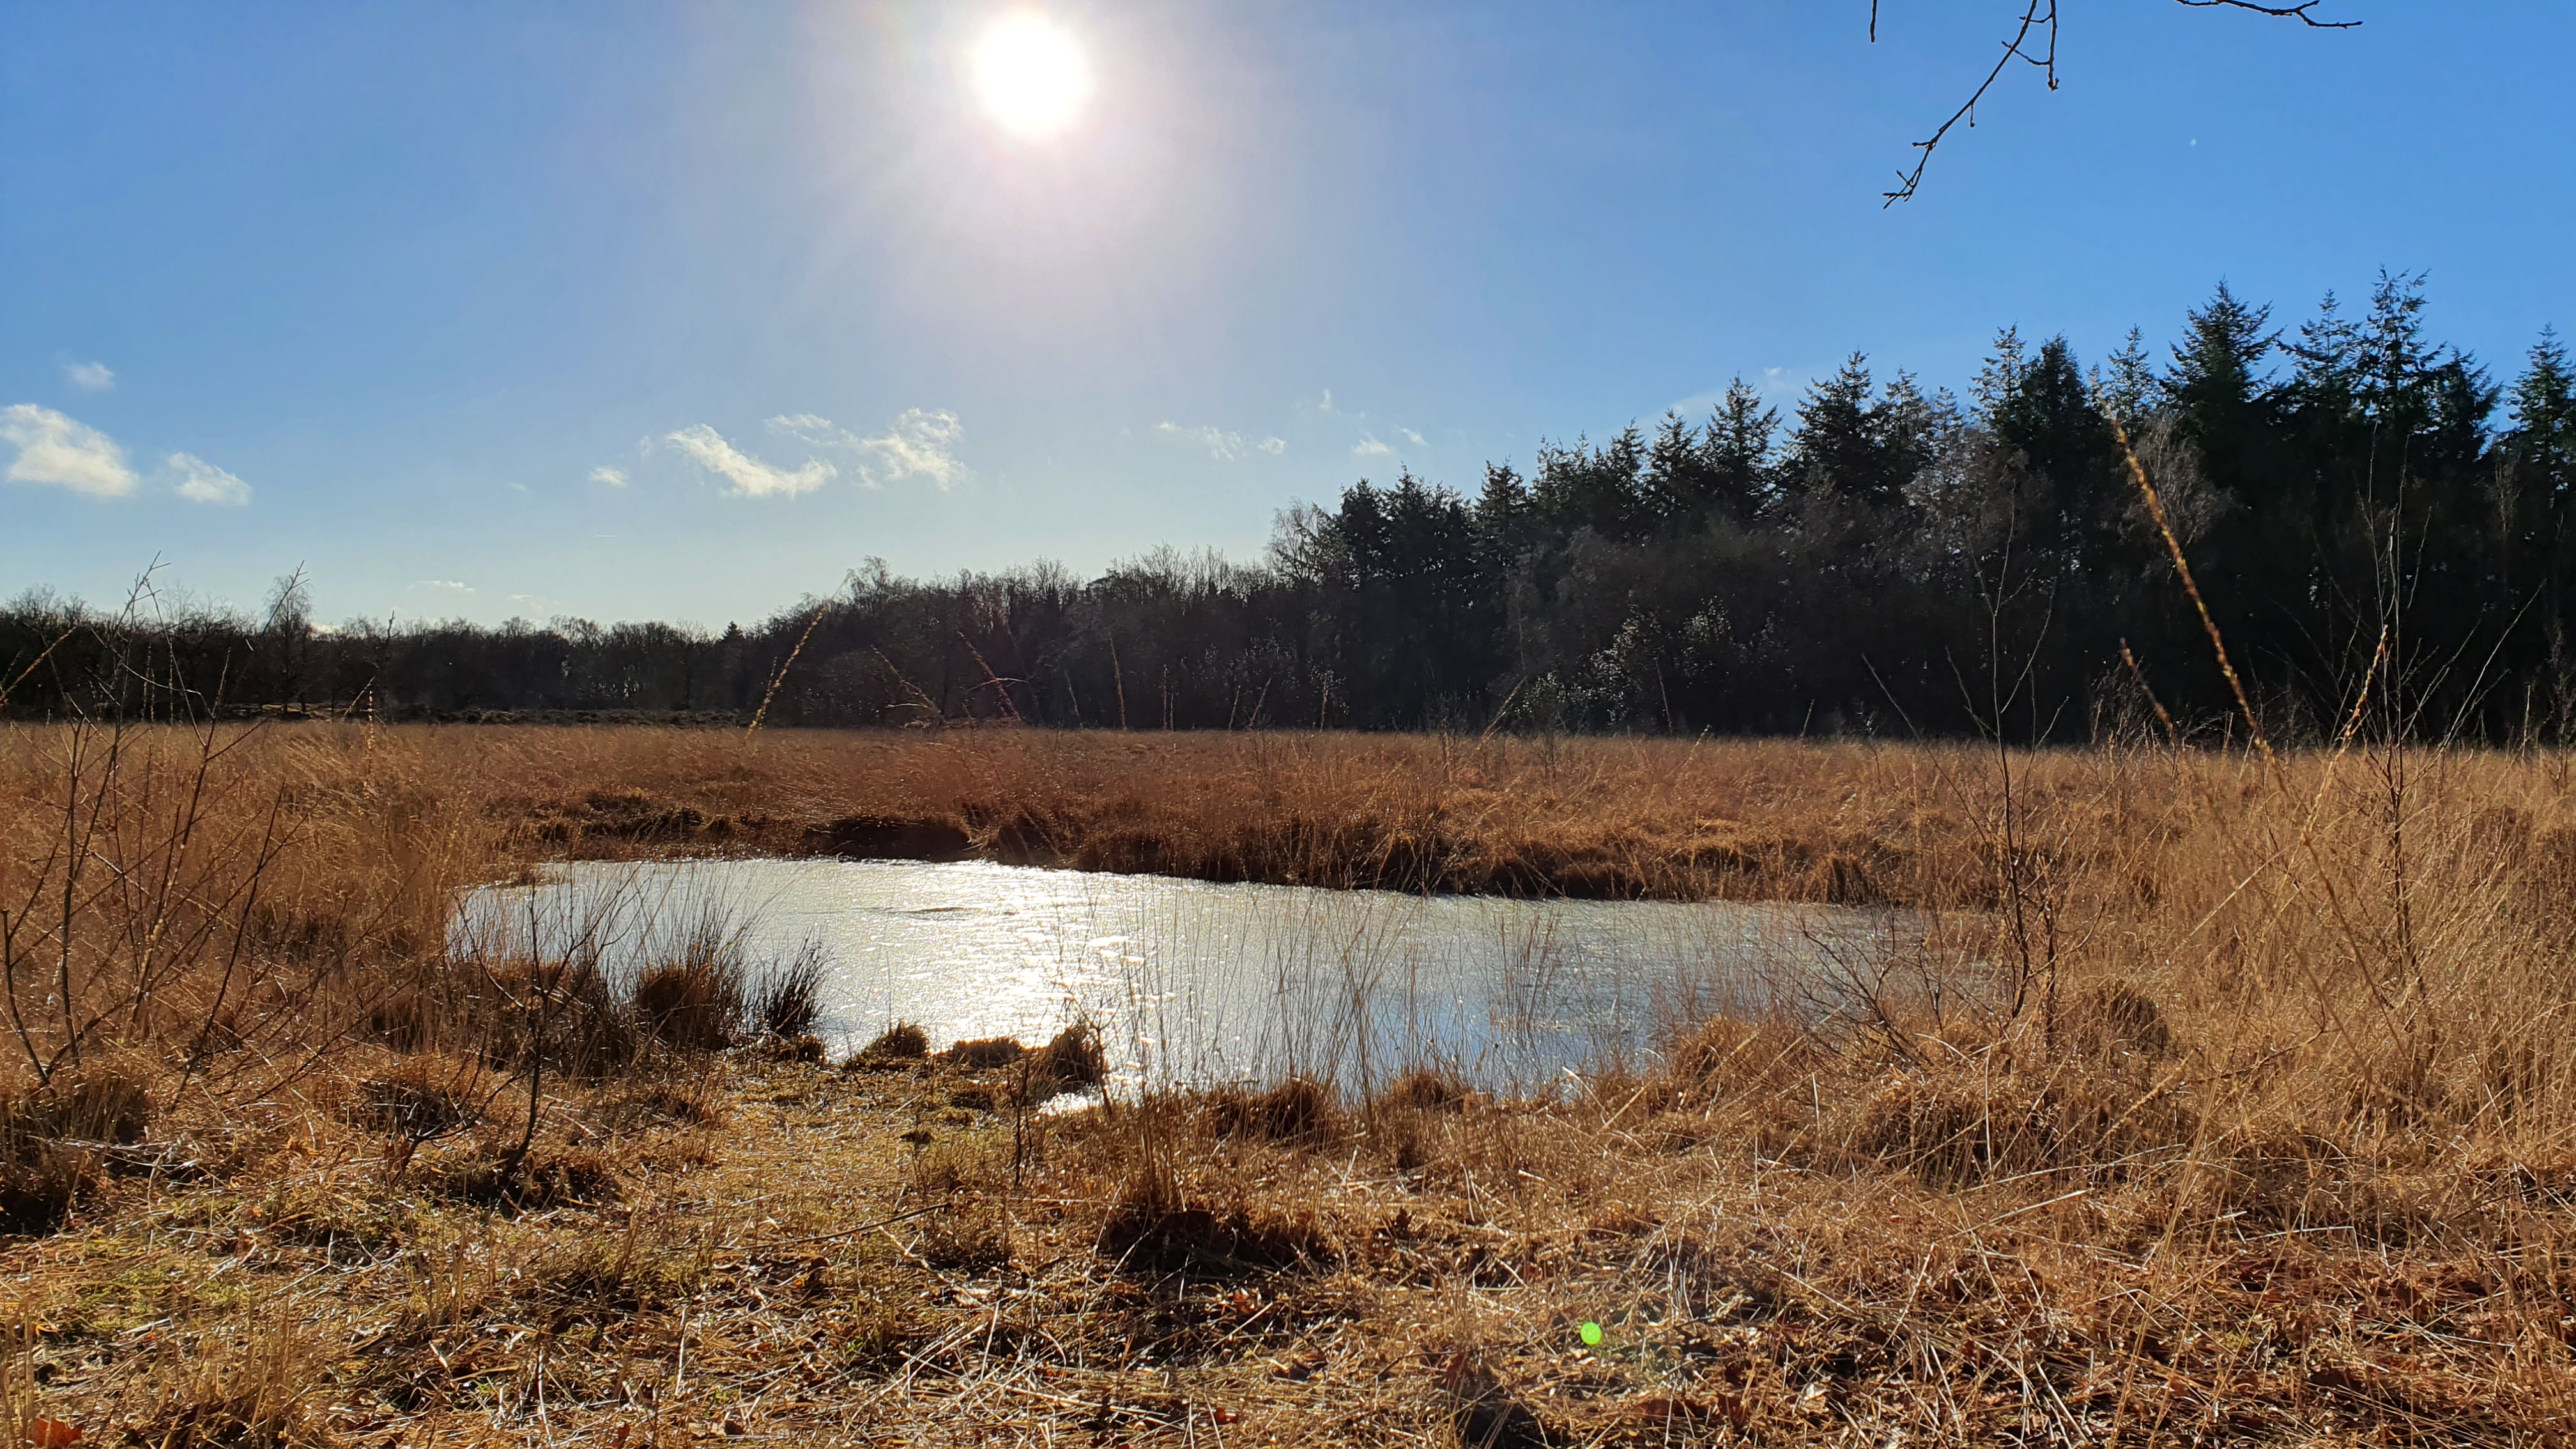
moorland, sunrise, water, reed, sky, cloud, plant, plant community, ecoregion, natural environment, natural landscape, tree, lacustrine plain, land lot, sunlight, biome, watercourse, lake, bank, landscape, plain, grass, meadow, grassland, fluvial landforms of streams, riparian zone, forest, wetland, Freshwater marsh, horizon, prairie, tidal marsh, reservoir, field, wildlife, salt marsh, soil, pasture, marsh, reflection, winter, wilderness, pond, fen, astronomical object, lens flare, bog, loch, floodplain, woodland, evening, steppe, riparian forest, shrubland, swamp, creek, savanna, bayou, stream, sun